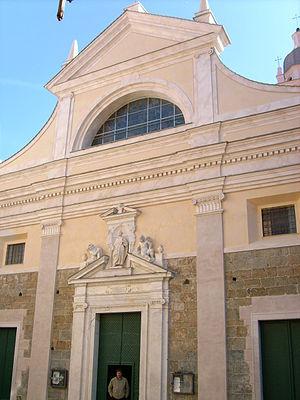
La cathédrale de Noli est une église catholique romaine de Noli, en Italie. Il s'agit d'une cocathédrale du diocèse de Savone-Noli.